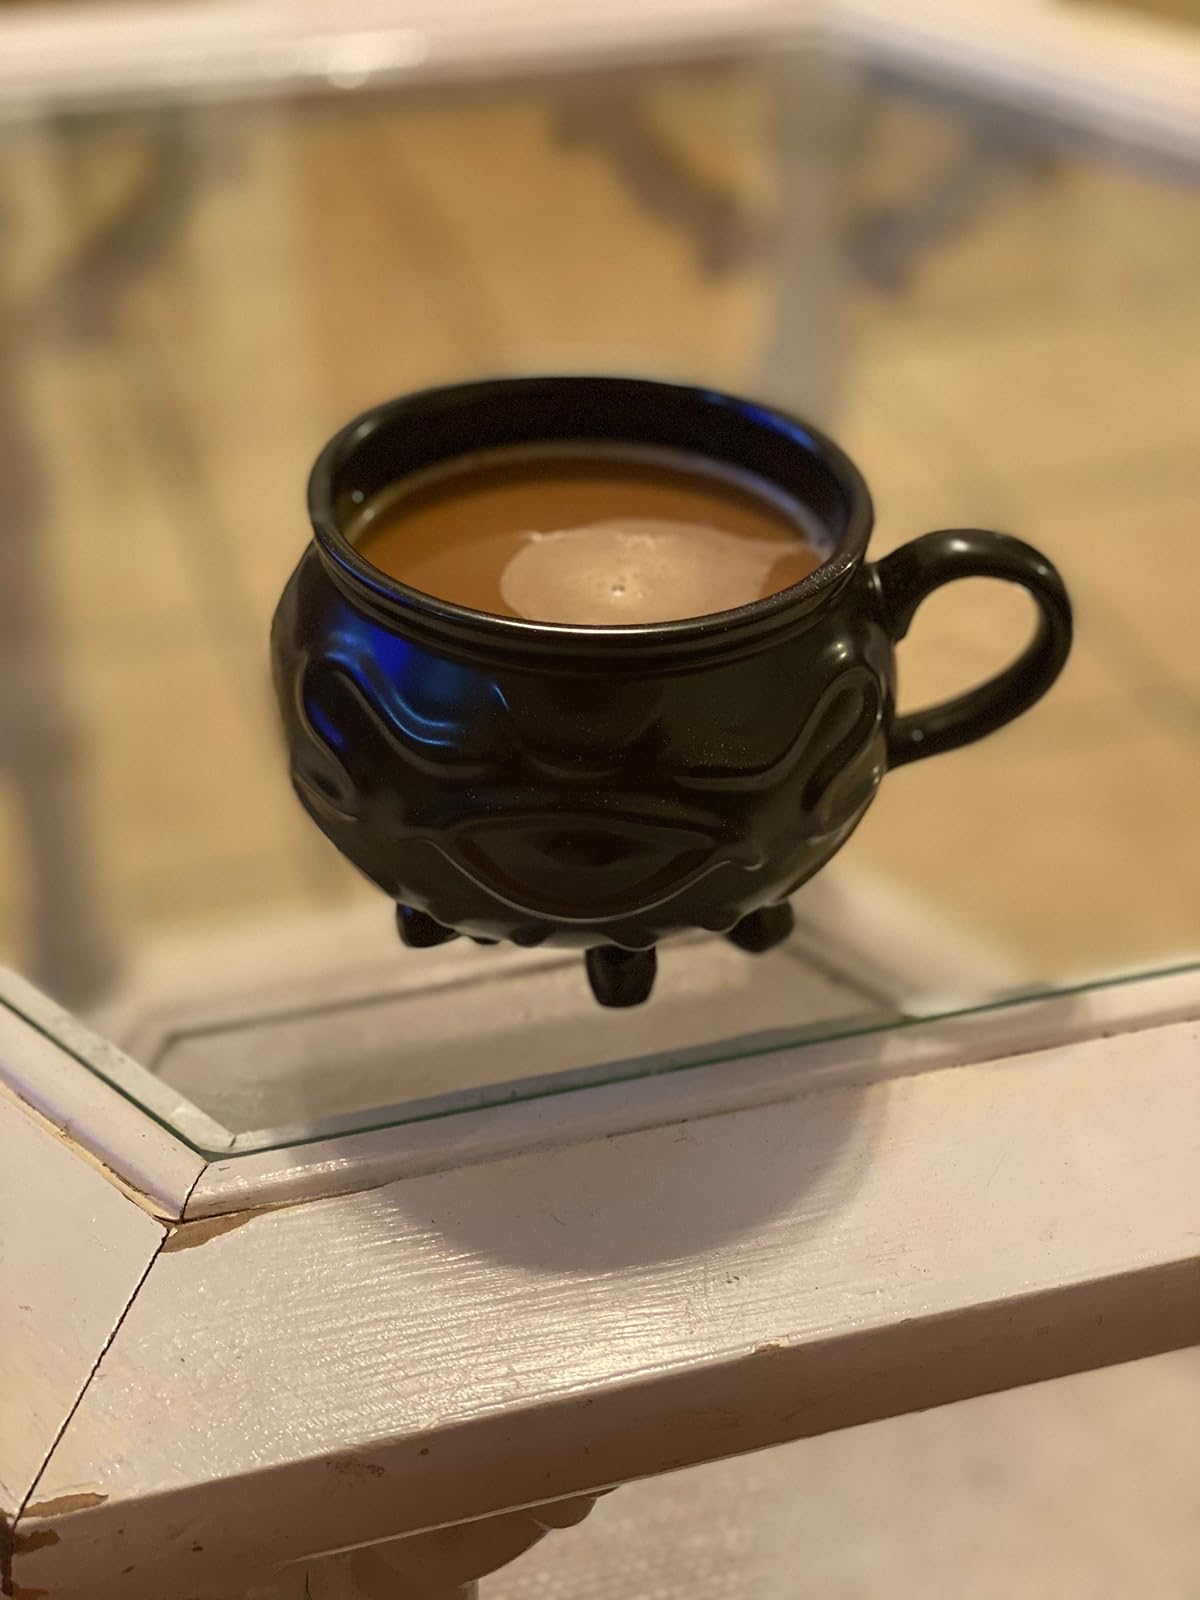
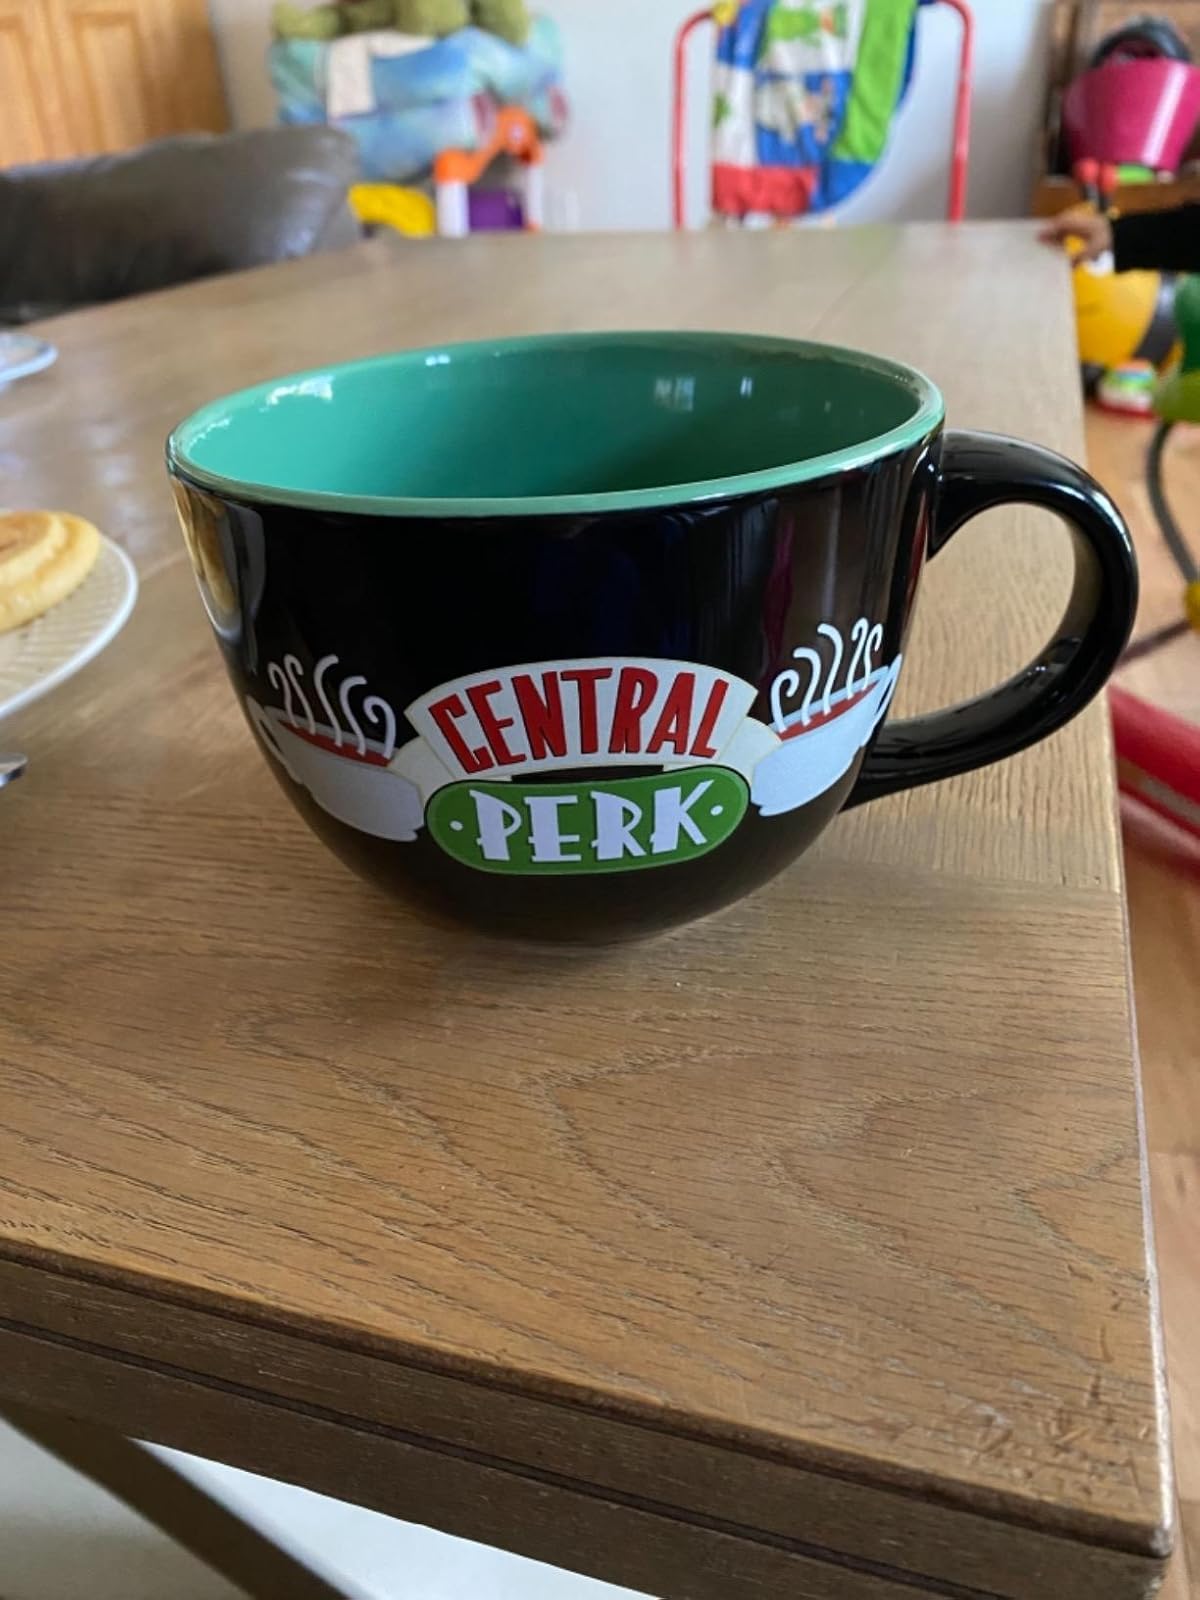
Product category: items_mug
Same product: no